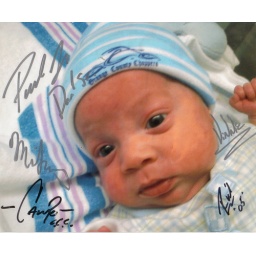
this photo is signed by all of the guys from O.C.C Daytona beach bike week 2006